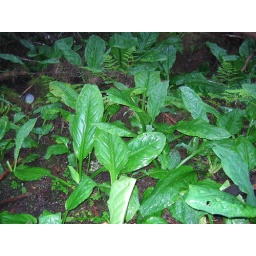
Some plant in rain forest